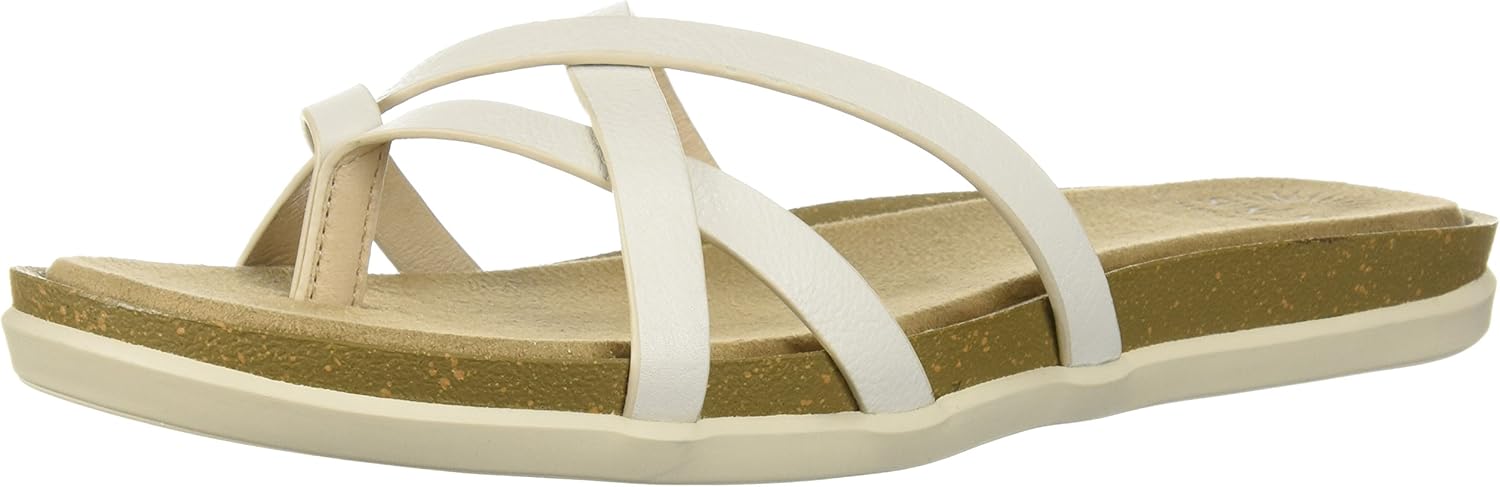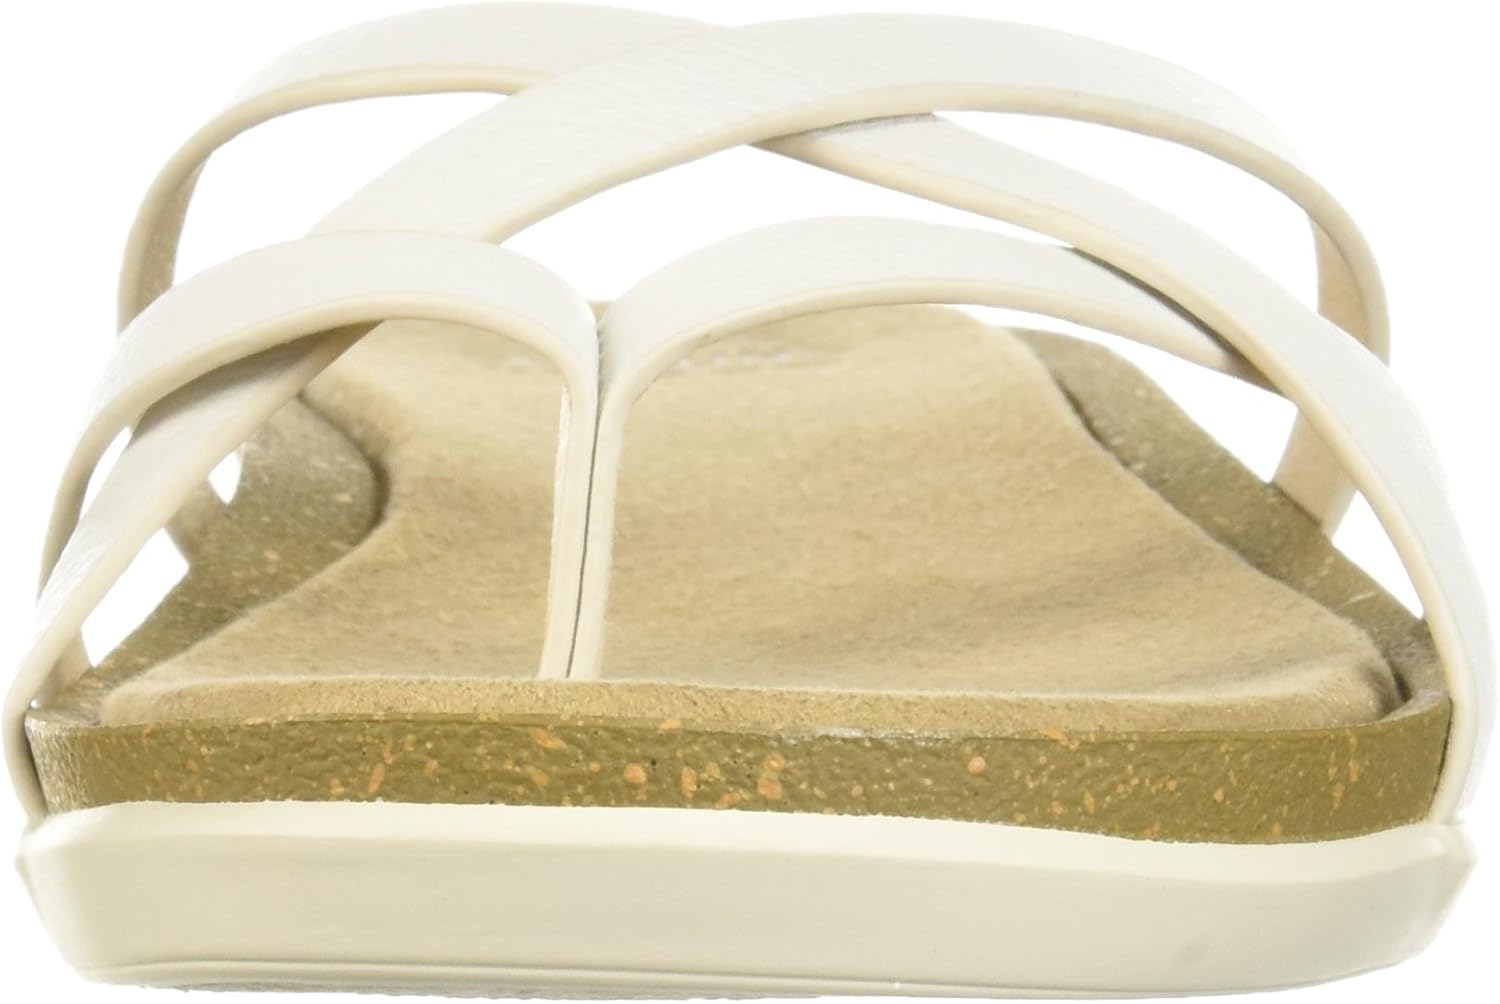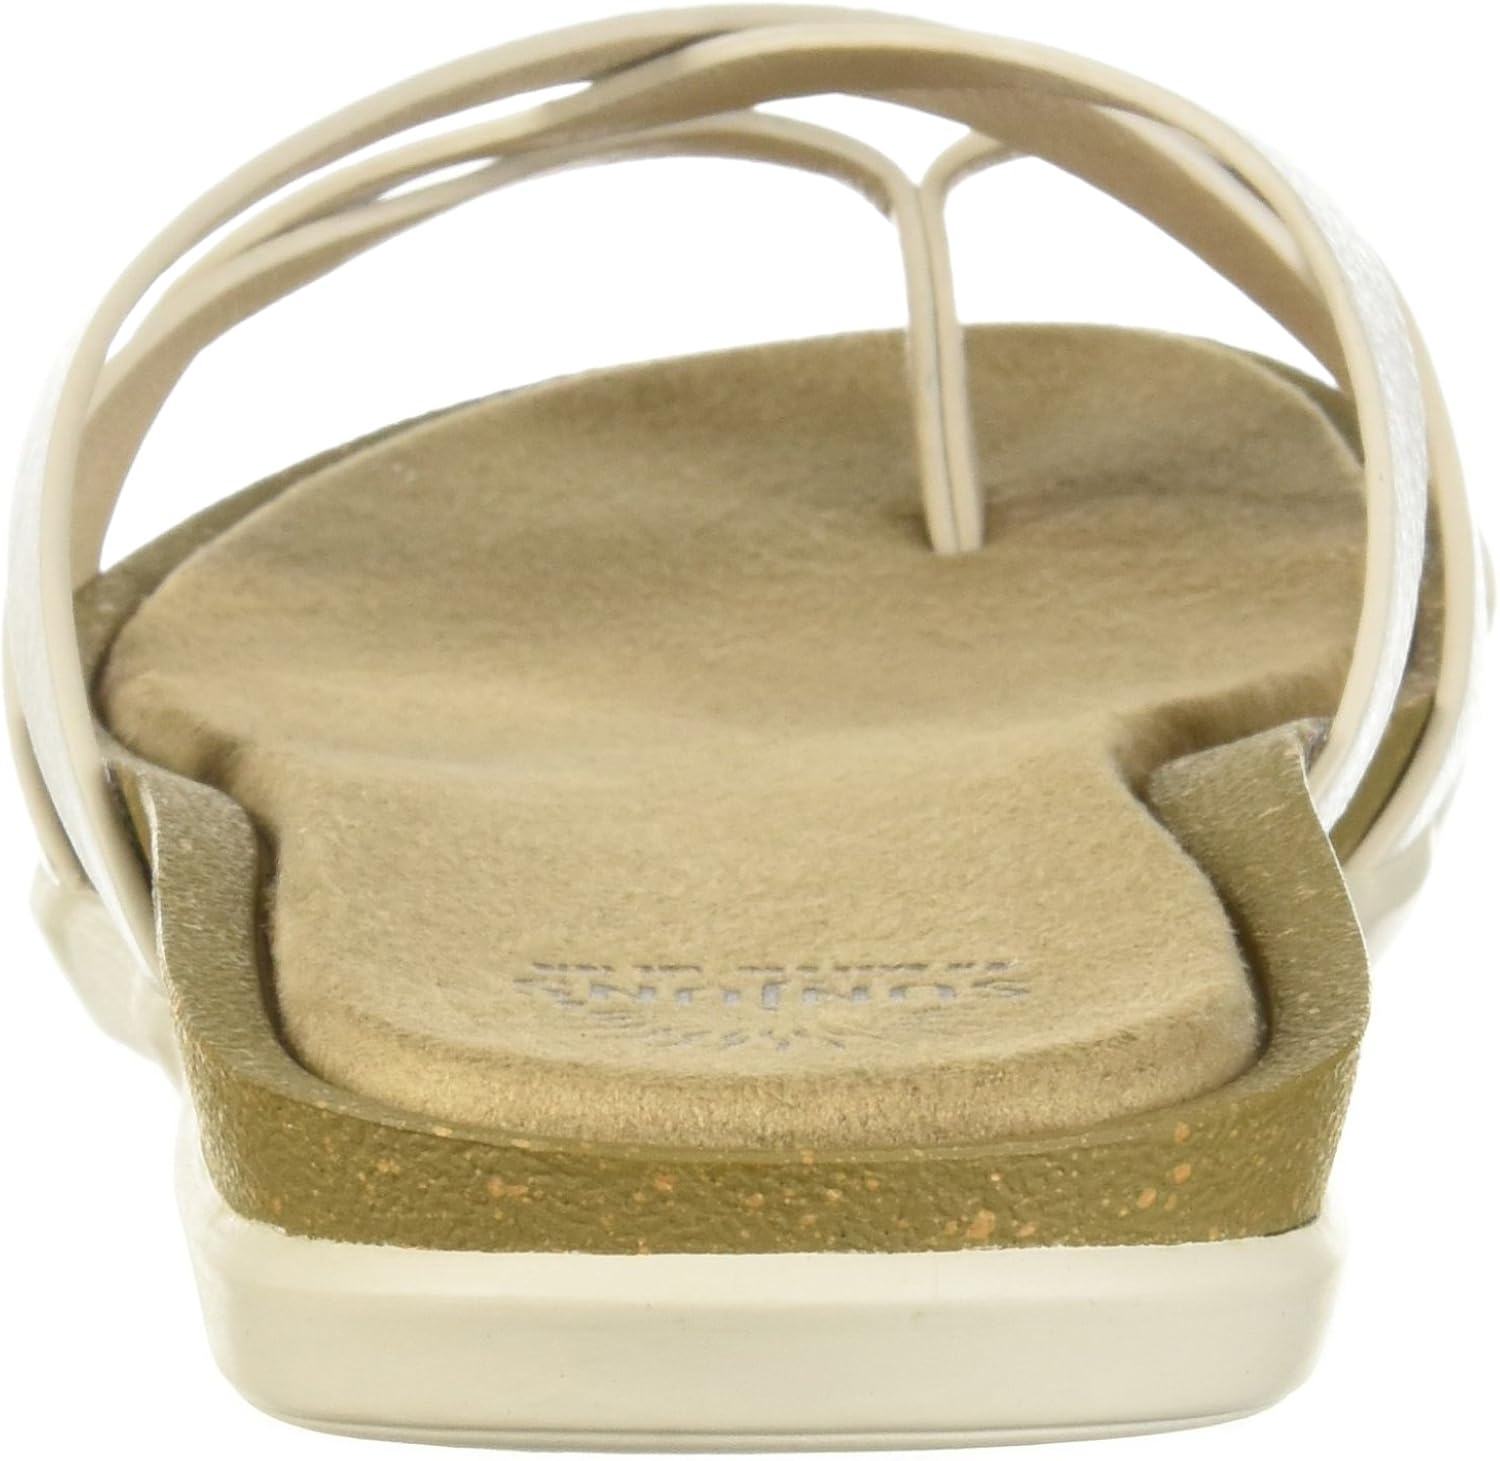
G.H. Bass & Co. Women's Sharon 2.0 Sandal
Category: AMAZON FASHION
Comfort crisscross strap thong
Features: 100% Leather | Imported | Rubber sole | Heel measures approximately 0.75 inches" | genuine leather upper | Fully cushioned footbed | cushion crepe outsole